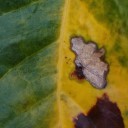
Label: Miner